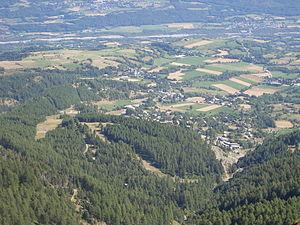
Saint-Michel-de-Chaillol est une commune française située dans la vallée du Champsaur, le département des Hautes-Alpes en région Provence-Alpes-Côte d'Azur.